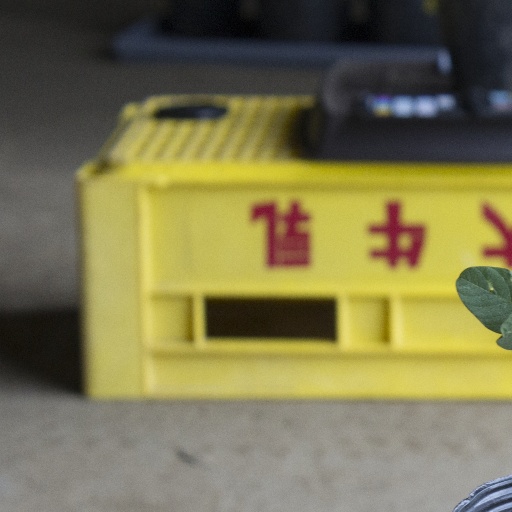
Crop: soybean